College softball

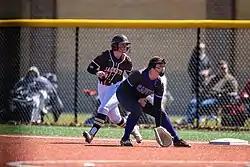
A NCAA Division III softball game in 2022

College softball is softball as played on the intercollegiate level at institutions of higher education, predominantly in the United States. College softball is normally played by women at the Intercollegiate level, whereas college baseball is normally played by men.